Nocilla

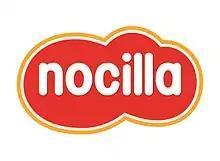

Nocilla is a Spanish brand of hazelnut and chocolate spread similar to Nutella, sold in Spain and Portugal. It was first launched in the late 1960s, and after its acquisition from Unilever in 2002 was manufactured by Nutrexpa.